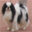
Label: dog